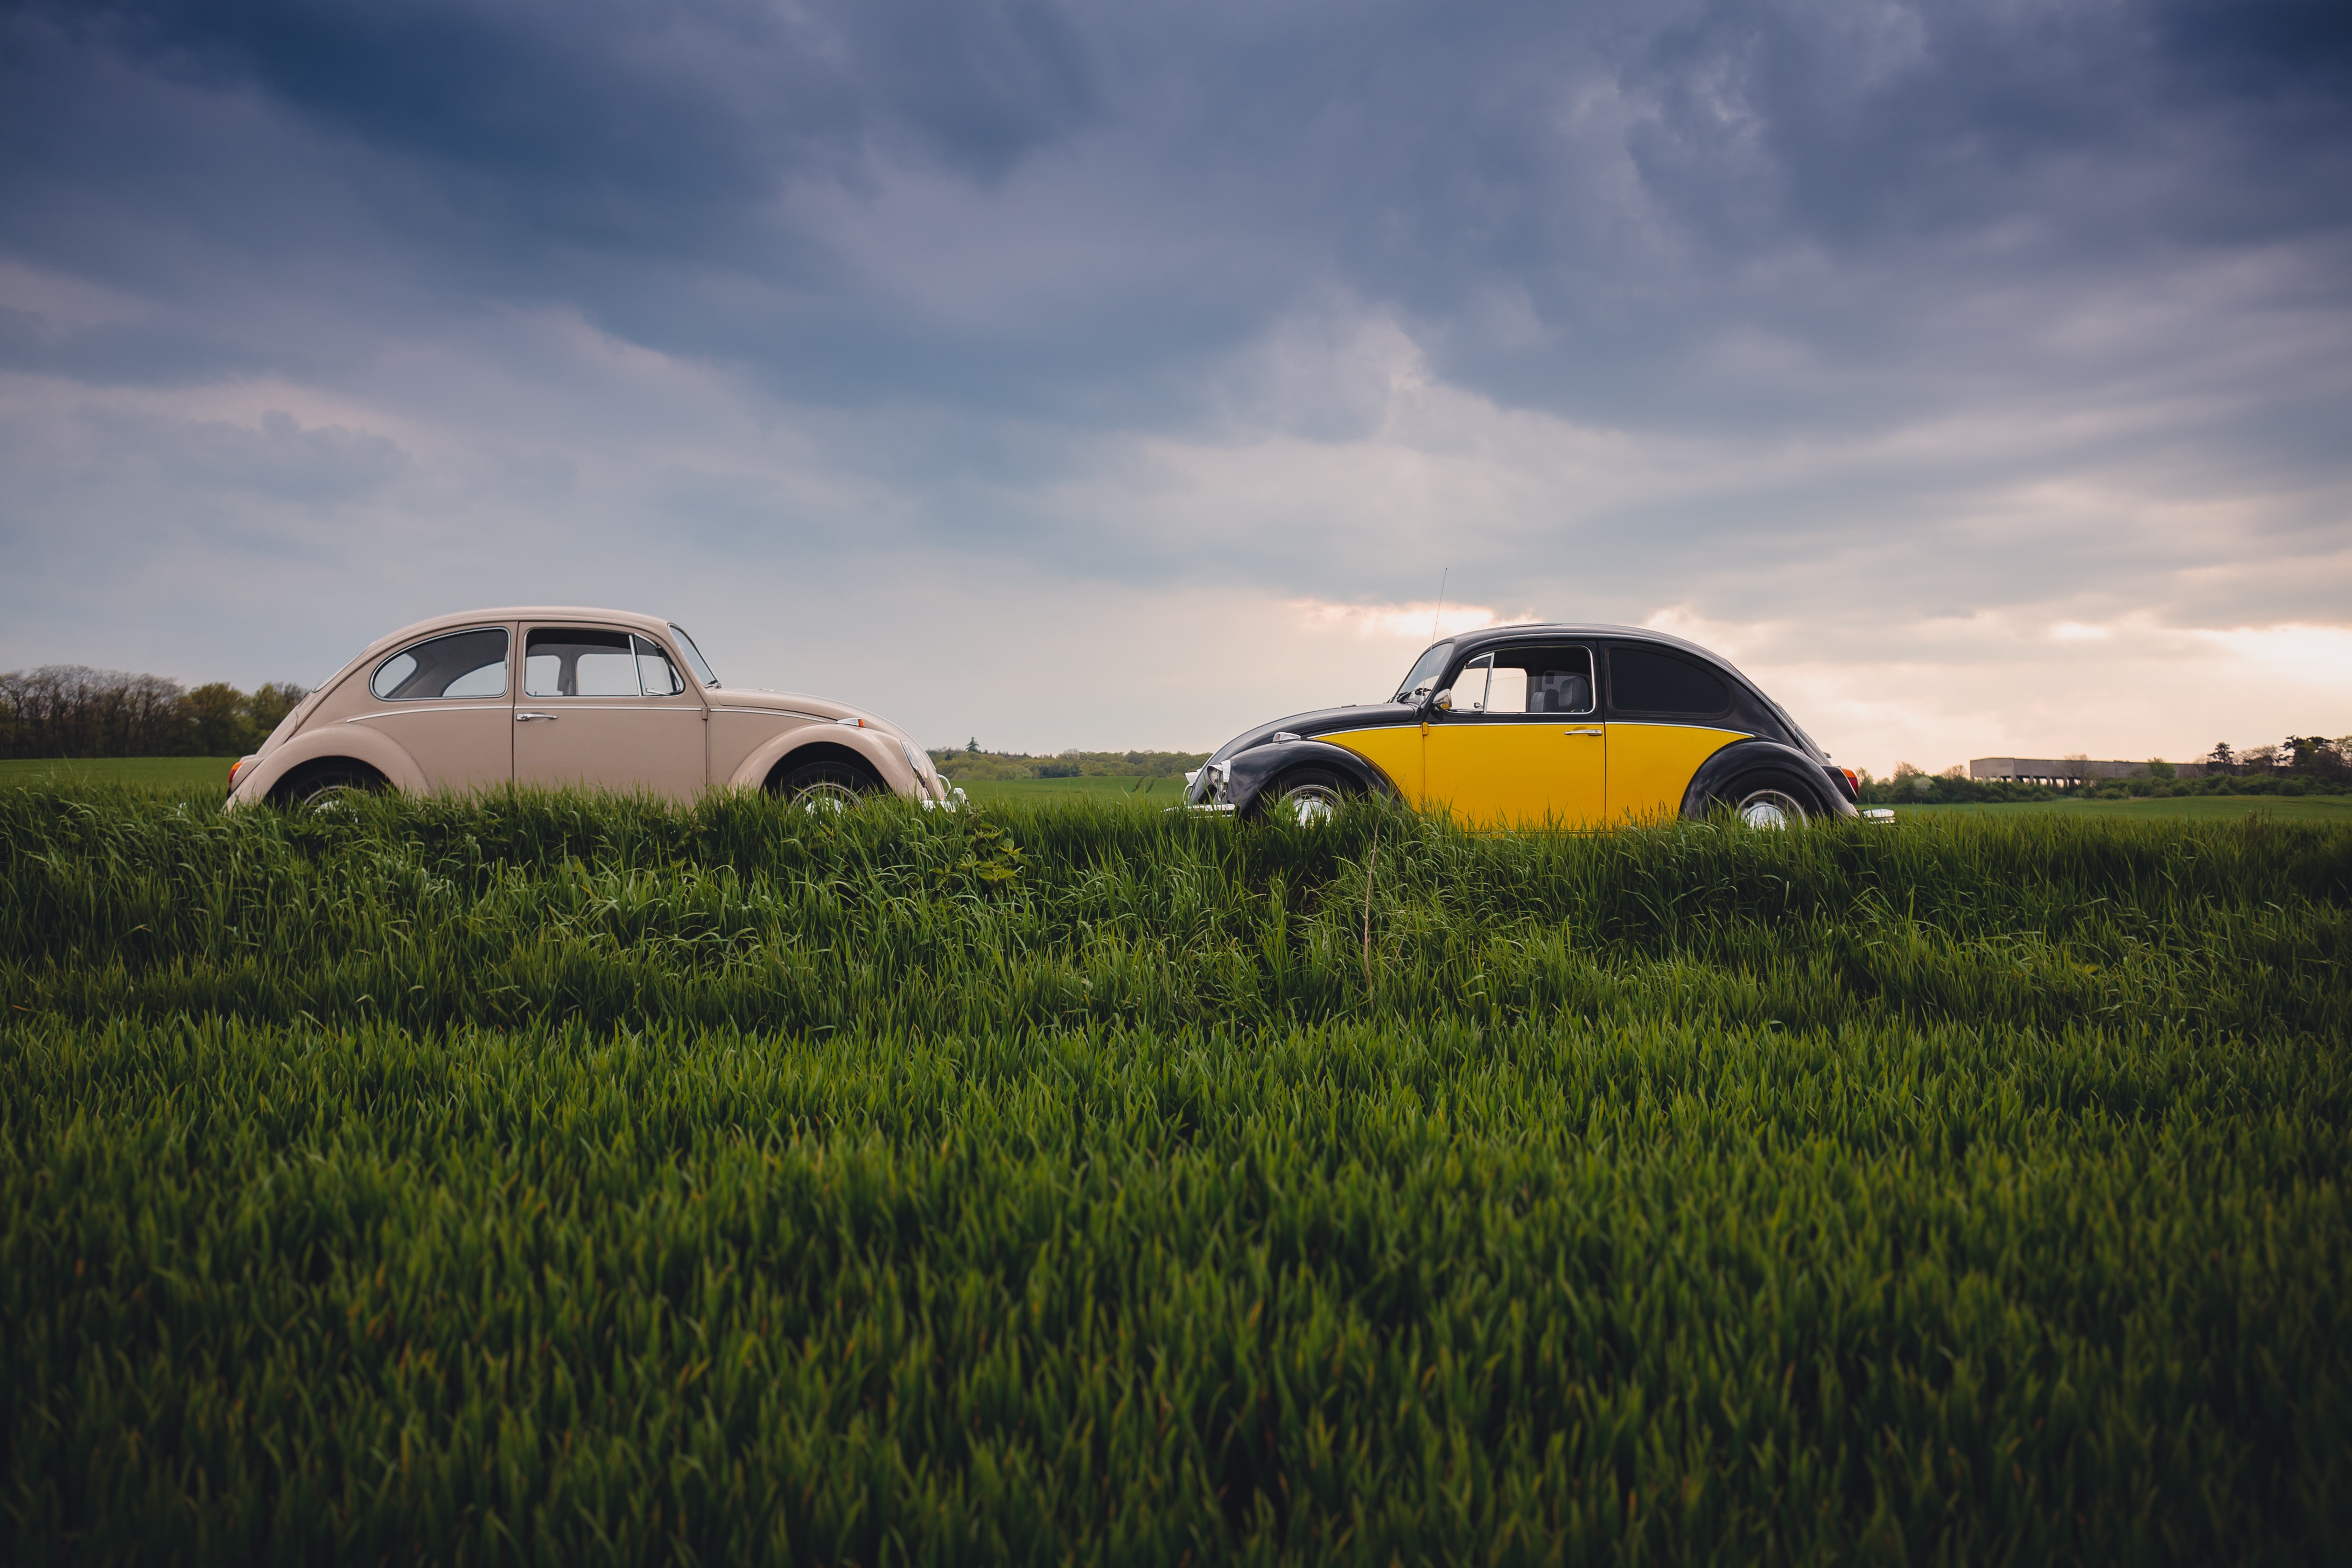
grass, car, field, prairie, cloudy, volkswagen, driving, vehicle, habitat, beetle, ecosystem, automobile make, atmosphere of earth, automotive design